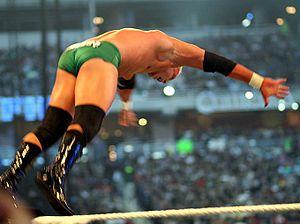
Kenneth « Ken » Anderson, né le 6 mars 1976 à Minneapolis dans le Minnesota, est un catcheur américain et acteur occasionnel.